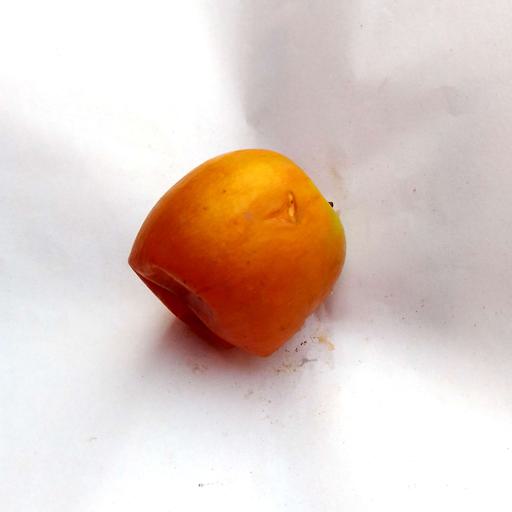
Label: bruised